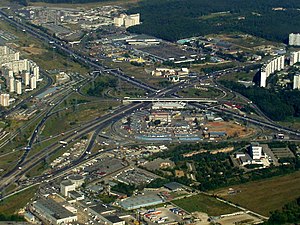
MKAD / Galleri
MKAD er det translittererede navn på den ringvej, der omkranser byen Moskva. Det russiske navn er МКАД, som er et akronym for russisk: Московская кольцевая автомобильная дорога, tr. Moskovskaja koltsevaja avtomobilnaja doroga.